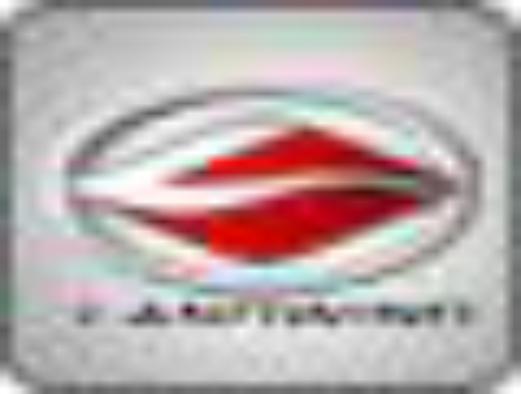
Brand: Landwind-3
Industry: Transportation